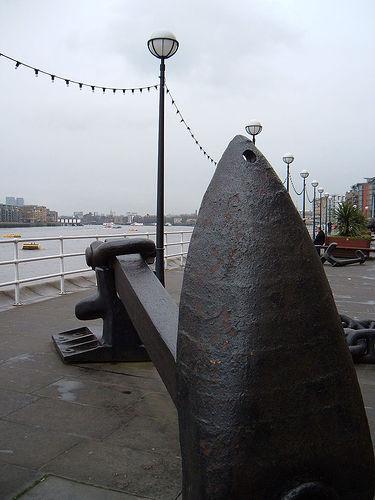
Weather: rain or strom